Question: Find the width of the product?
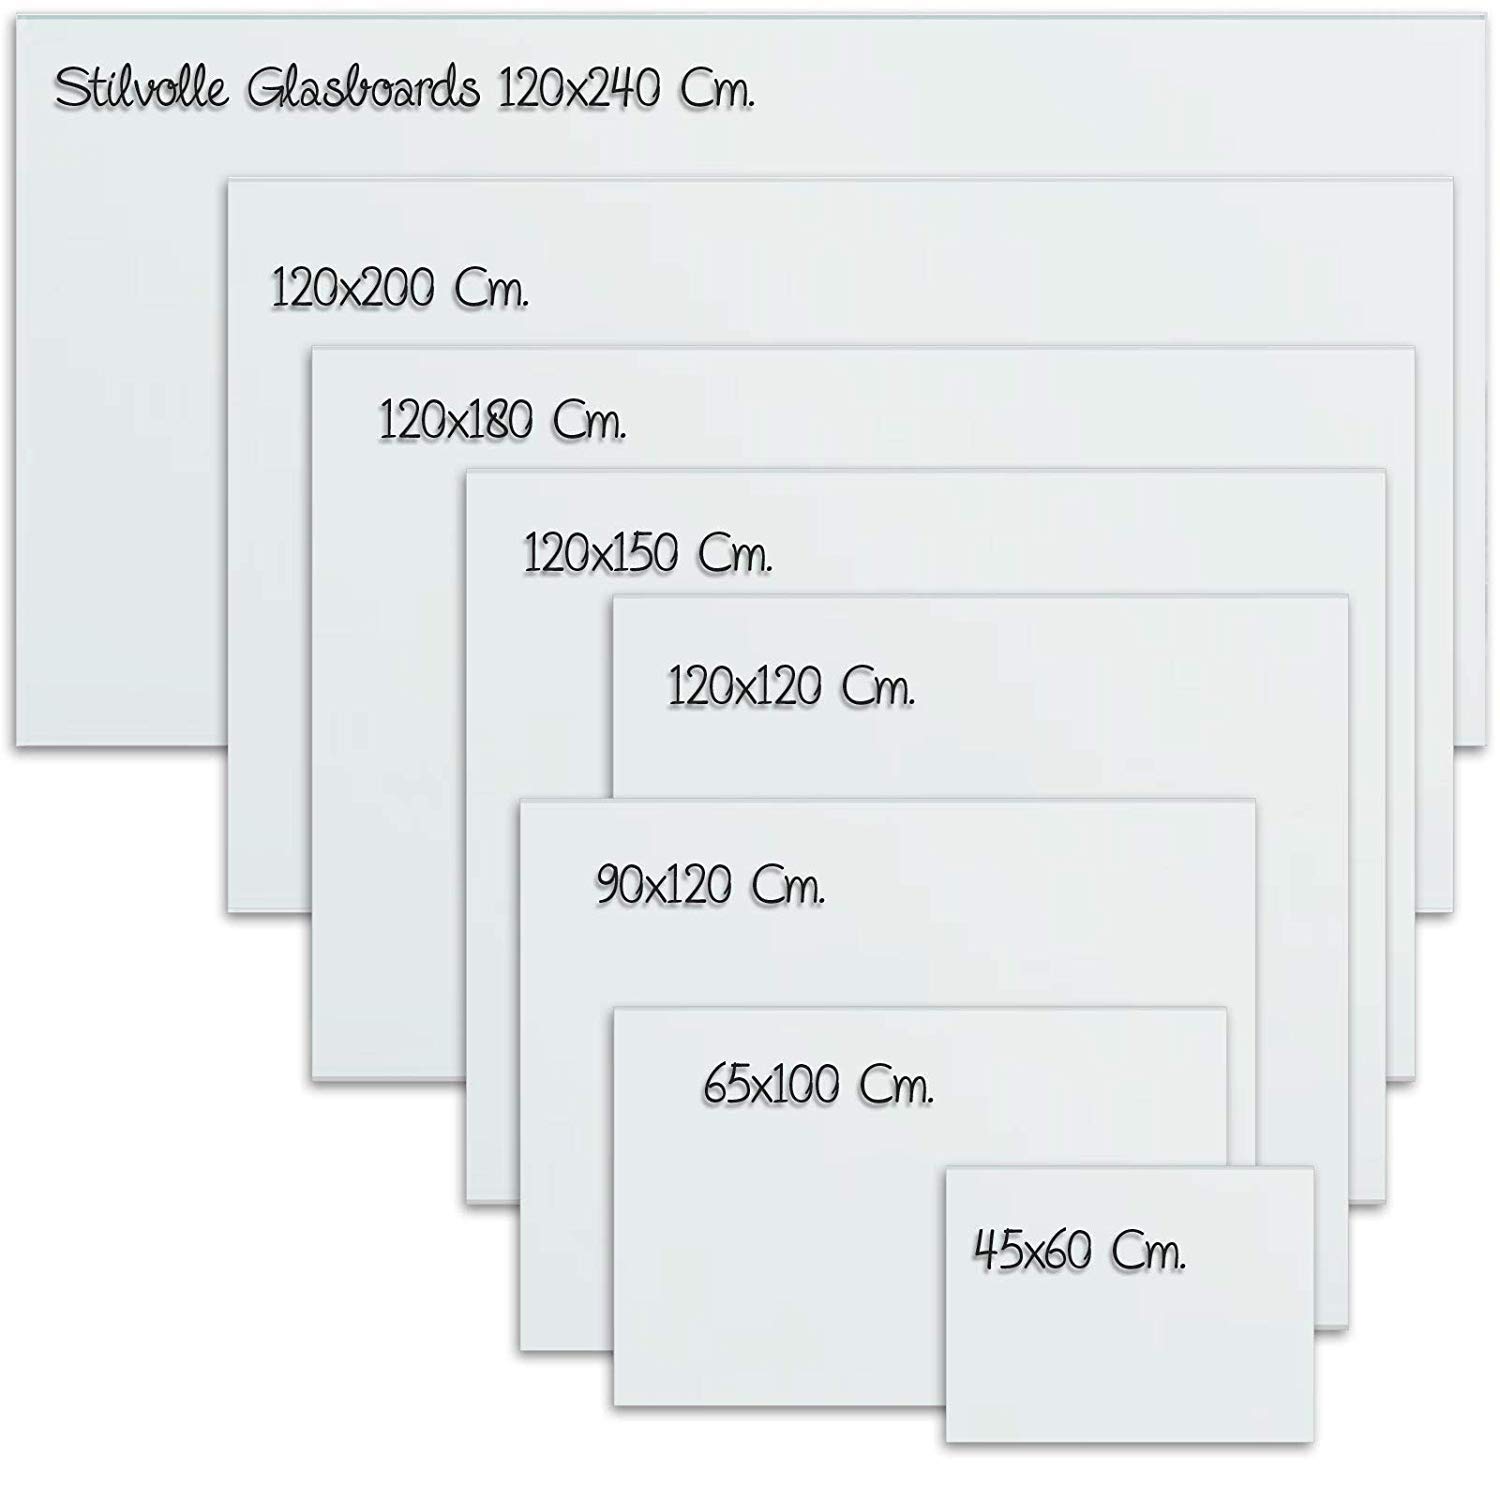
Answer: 150.0 centimetre